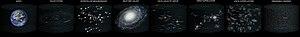
La connaissance de la situation de la Terre dans l’Univers a été modelée par des siècles d'observation du ciel, d'abord à l’œil nu et avec des instruments de mesure rudimentaires, puis à partir du début du XVIIᵉ siècle avec des lunettes et télescopes, dont l'augmentation considérable de qualité à partir des années 1920, puis l'utilisation d'engins spatiaux de plus en plus performants couplés aux progrès théoriques et à la multiplication des techniques, ont permis d'offrir une vision radicalement différente de ce qu'elle était à l'origine.